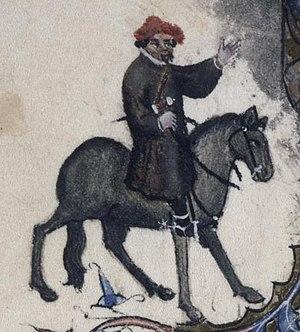
Le Conte du Marin est l'un des Contes de Canterbury de Geoffrey Chaucer. Il se situe au début du Fragment VII, avant le Conte de la prieure. Le placement du fragment est incertain, et il est difficile de dire quel conte celui du Marin était censé suivre. La plupart des éditions modernes le placent après le Conte du vendeur d'indulgences.